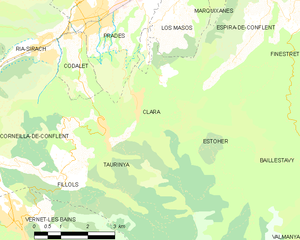
Clara-Villerach
Kort over kommunen
Kort over kommunen
Clara-Villerach er en by og kommune i departementet Pyrénées-Orientales i Sydfrankrig.